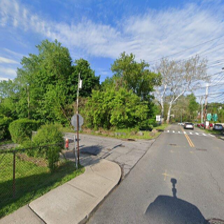
Label: streetView